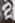
Number: 2